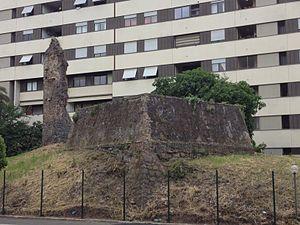
Spinaceto est une zone urbanistique de Rome. Elle appartient au Municipio IX de la commune de Rome, dans la zone de Tor de' Cenci. Il forme également une « zone urbanistique » désigné par le code 12.g, qui compte en 2010 : 25 669 habitants